Alonia, Pieria

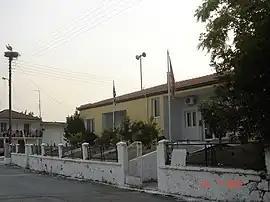
The community hall in Alonia

Alonia is a village in Pieria, Greece. Since the 2011 local government reform it is part of the municipality Pydna-Kolindros, of which it is a municipal community. The 2021 census recorded 508 residents in the village.